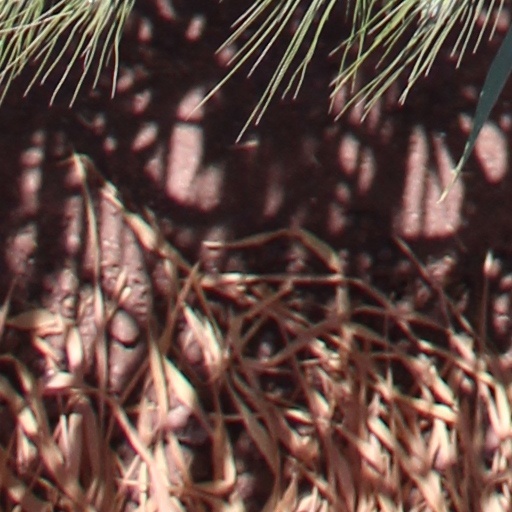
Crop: wheat